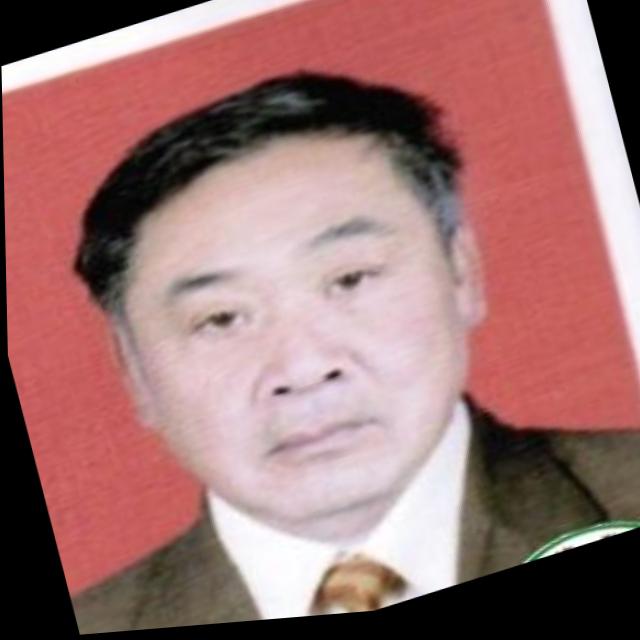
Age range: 45-64